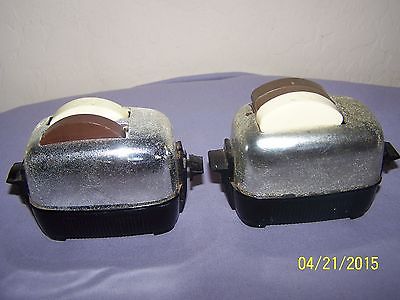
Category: toaster